Trolleybuses in Zurich

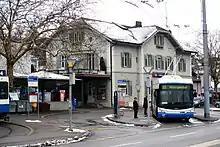
A Swisstrolley 3 at Tiefenbrunnen.

Initially, a fleet of six rigid trolleybuses was available for use on the Zurich system. They were made by Saurer, Tüscher, FBW and SWS, carried fleet nos. 51 to 56, and differed technically or structurally from each other. By 1957, the number of rigid vehicles of various types in the fleet had increased to 57 units.